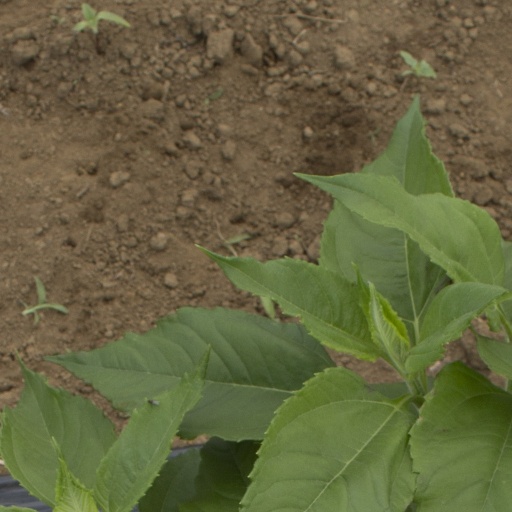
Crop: Jerusalem artichoke